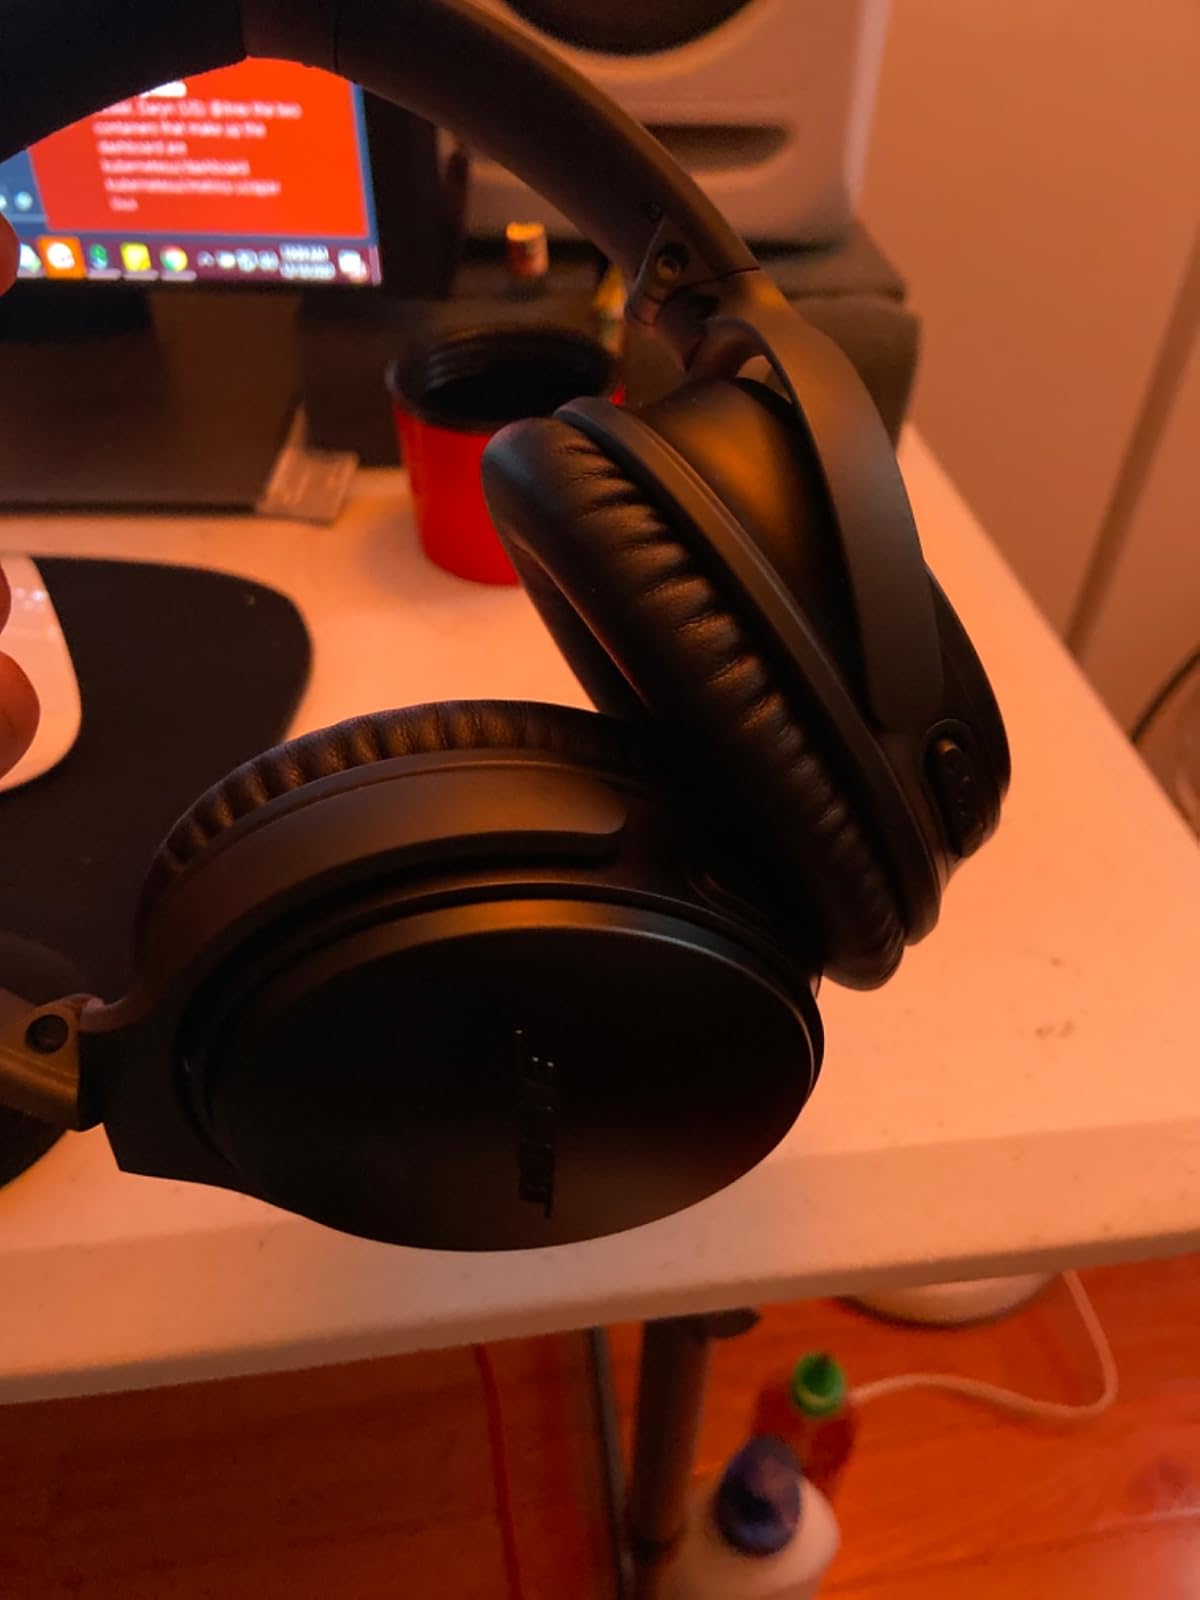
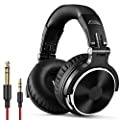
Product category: headphones
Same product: no